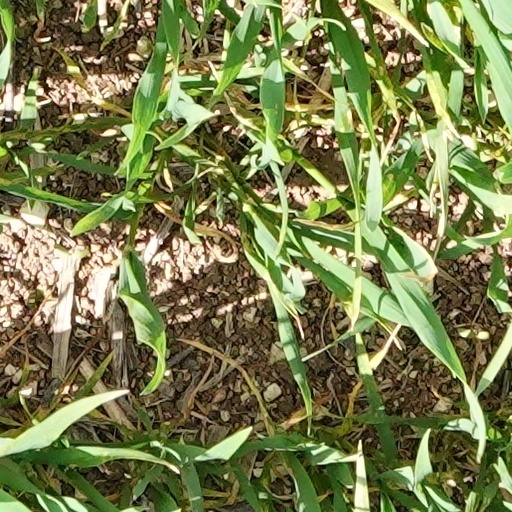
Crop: wheat